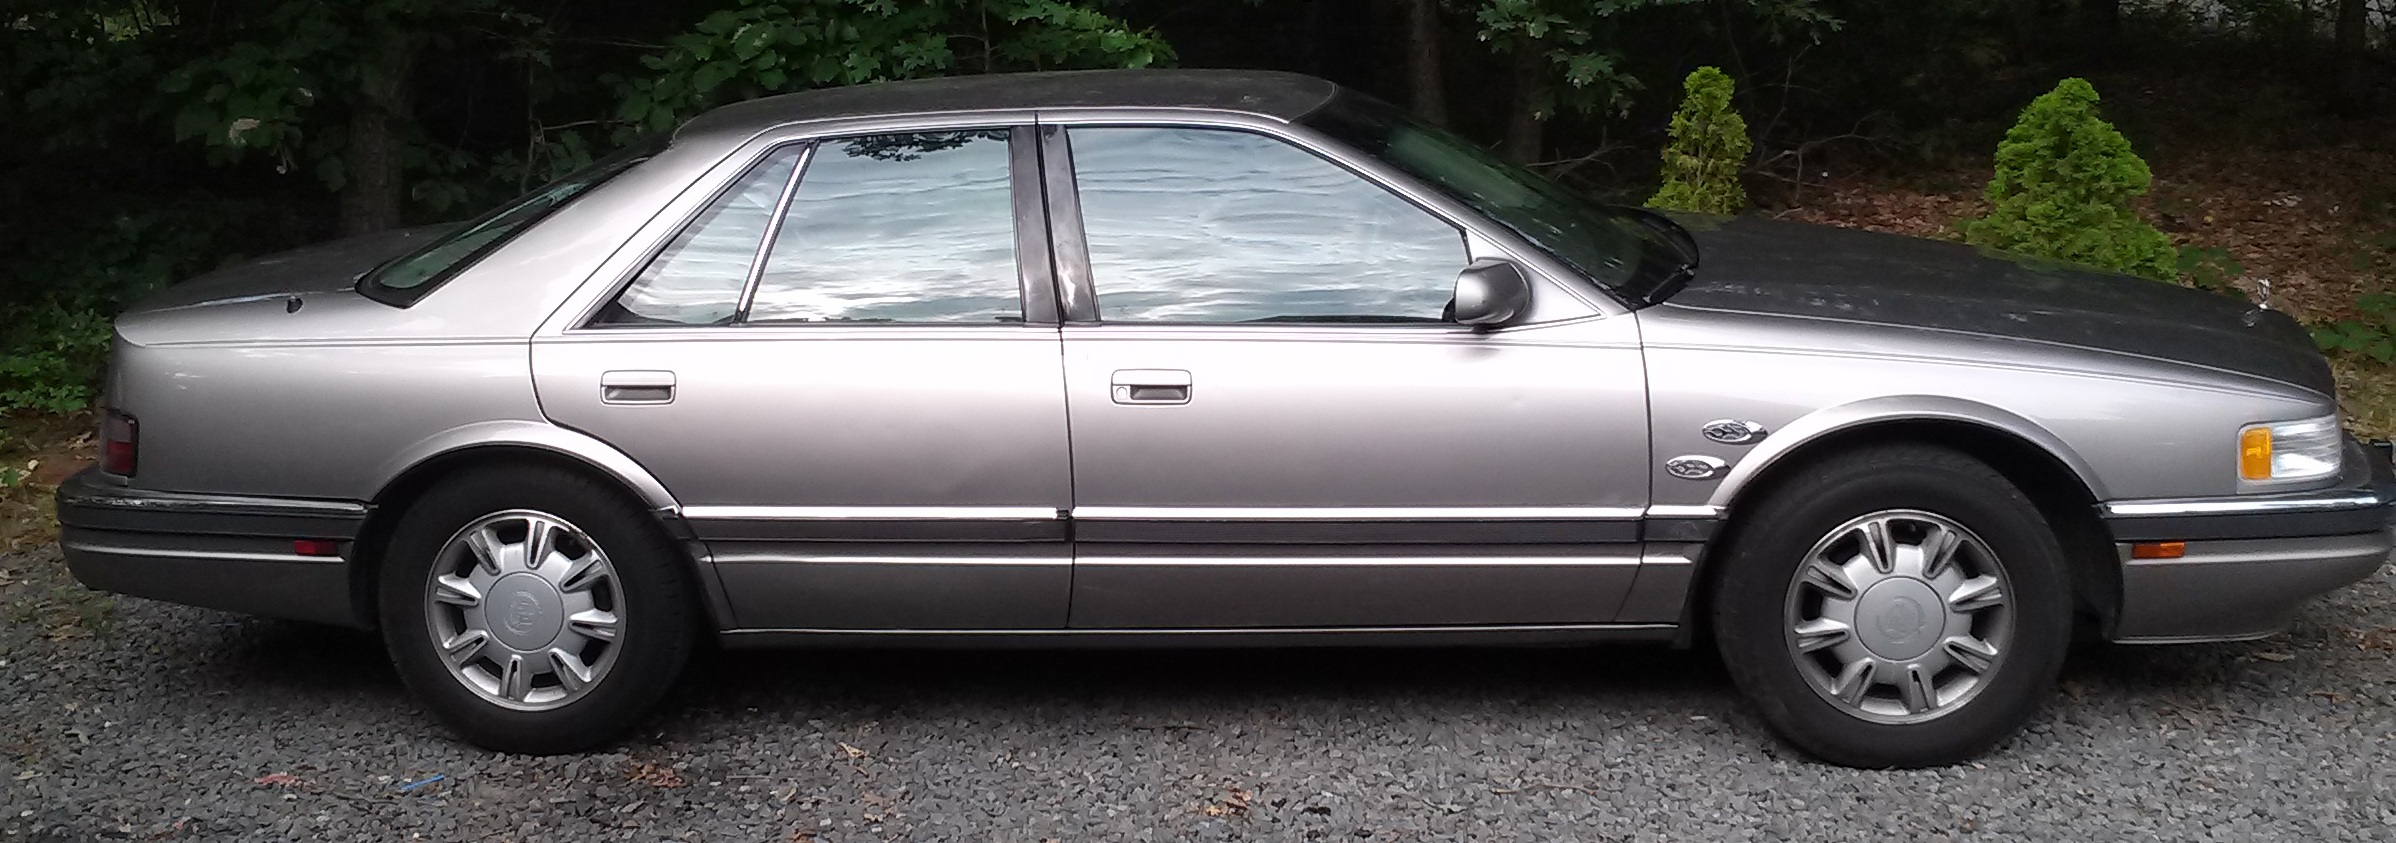
car, automobile, vehicle, sedan, oldtimer, cadillac, nissan, land vehicle, automobile make, luxury vehicle, executive car, mid size car